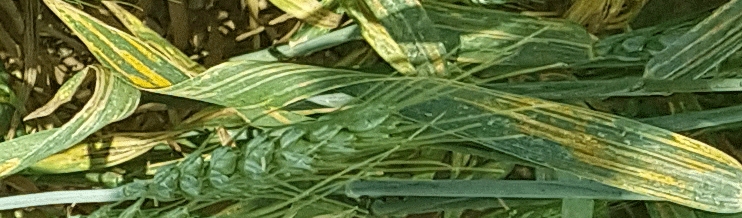
Label: Wheat___Yellow_Rust